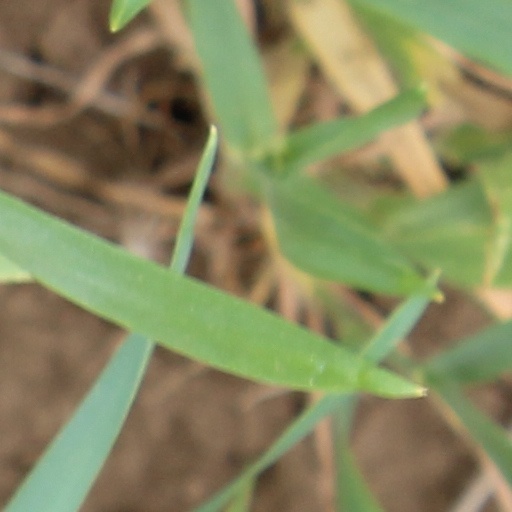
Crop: wheat